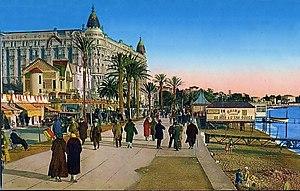
Photographie colorisée de la Croisette à Cannes dans les années 1930 pour l'édition de carte postale.
Amélie Diéterle, nom de scène d'Amélie Laurent, est une actrice, cantatrice et collectionneuse d'art française, née à Strasbourg le 20 février 1871 et morte à Cannes le 20 janvier 1941.